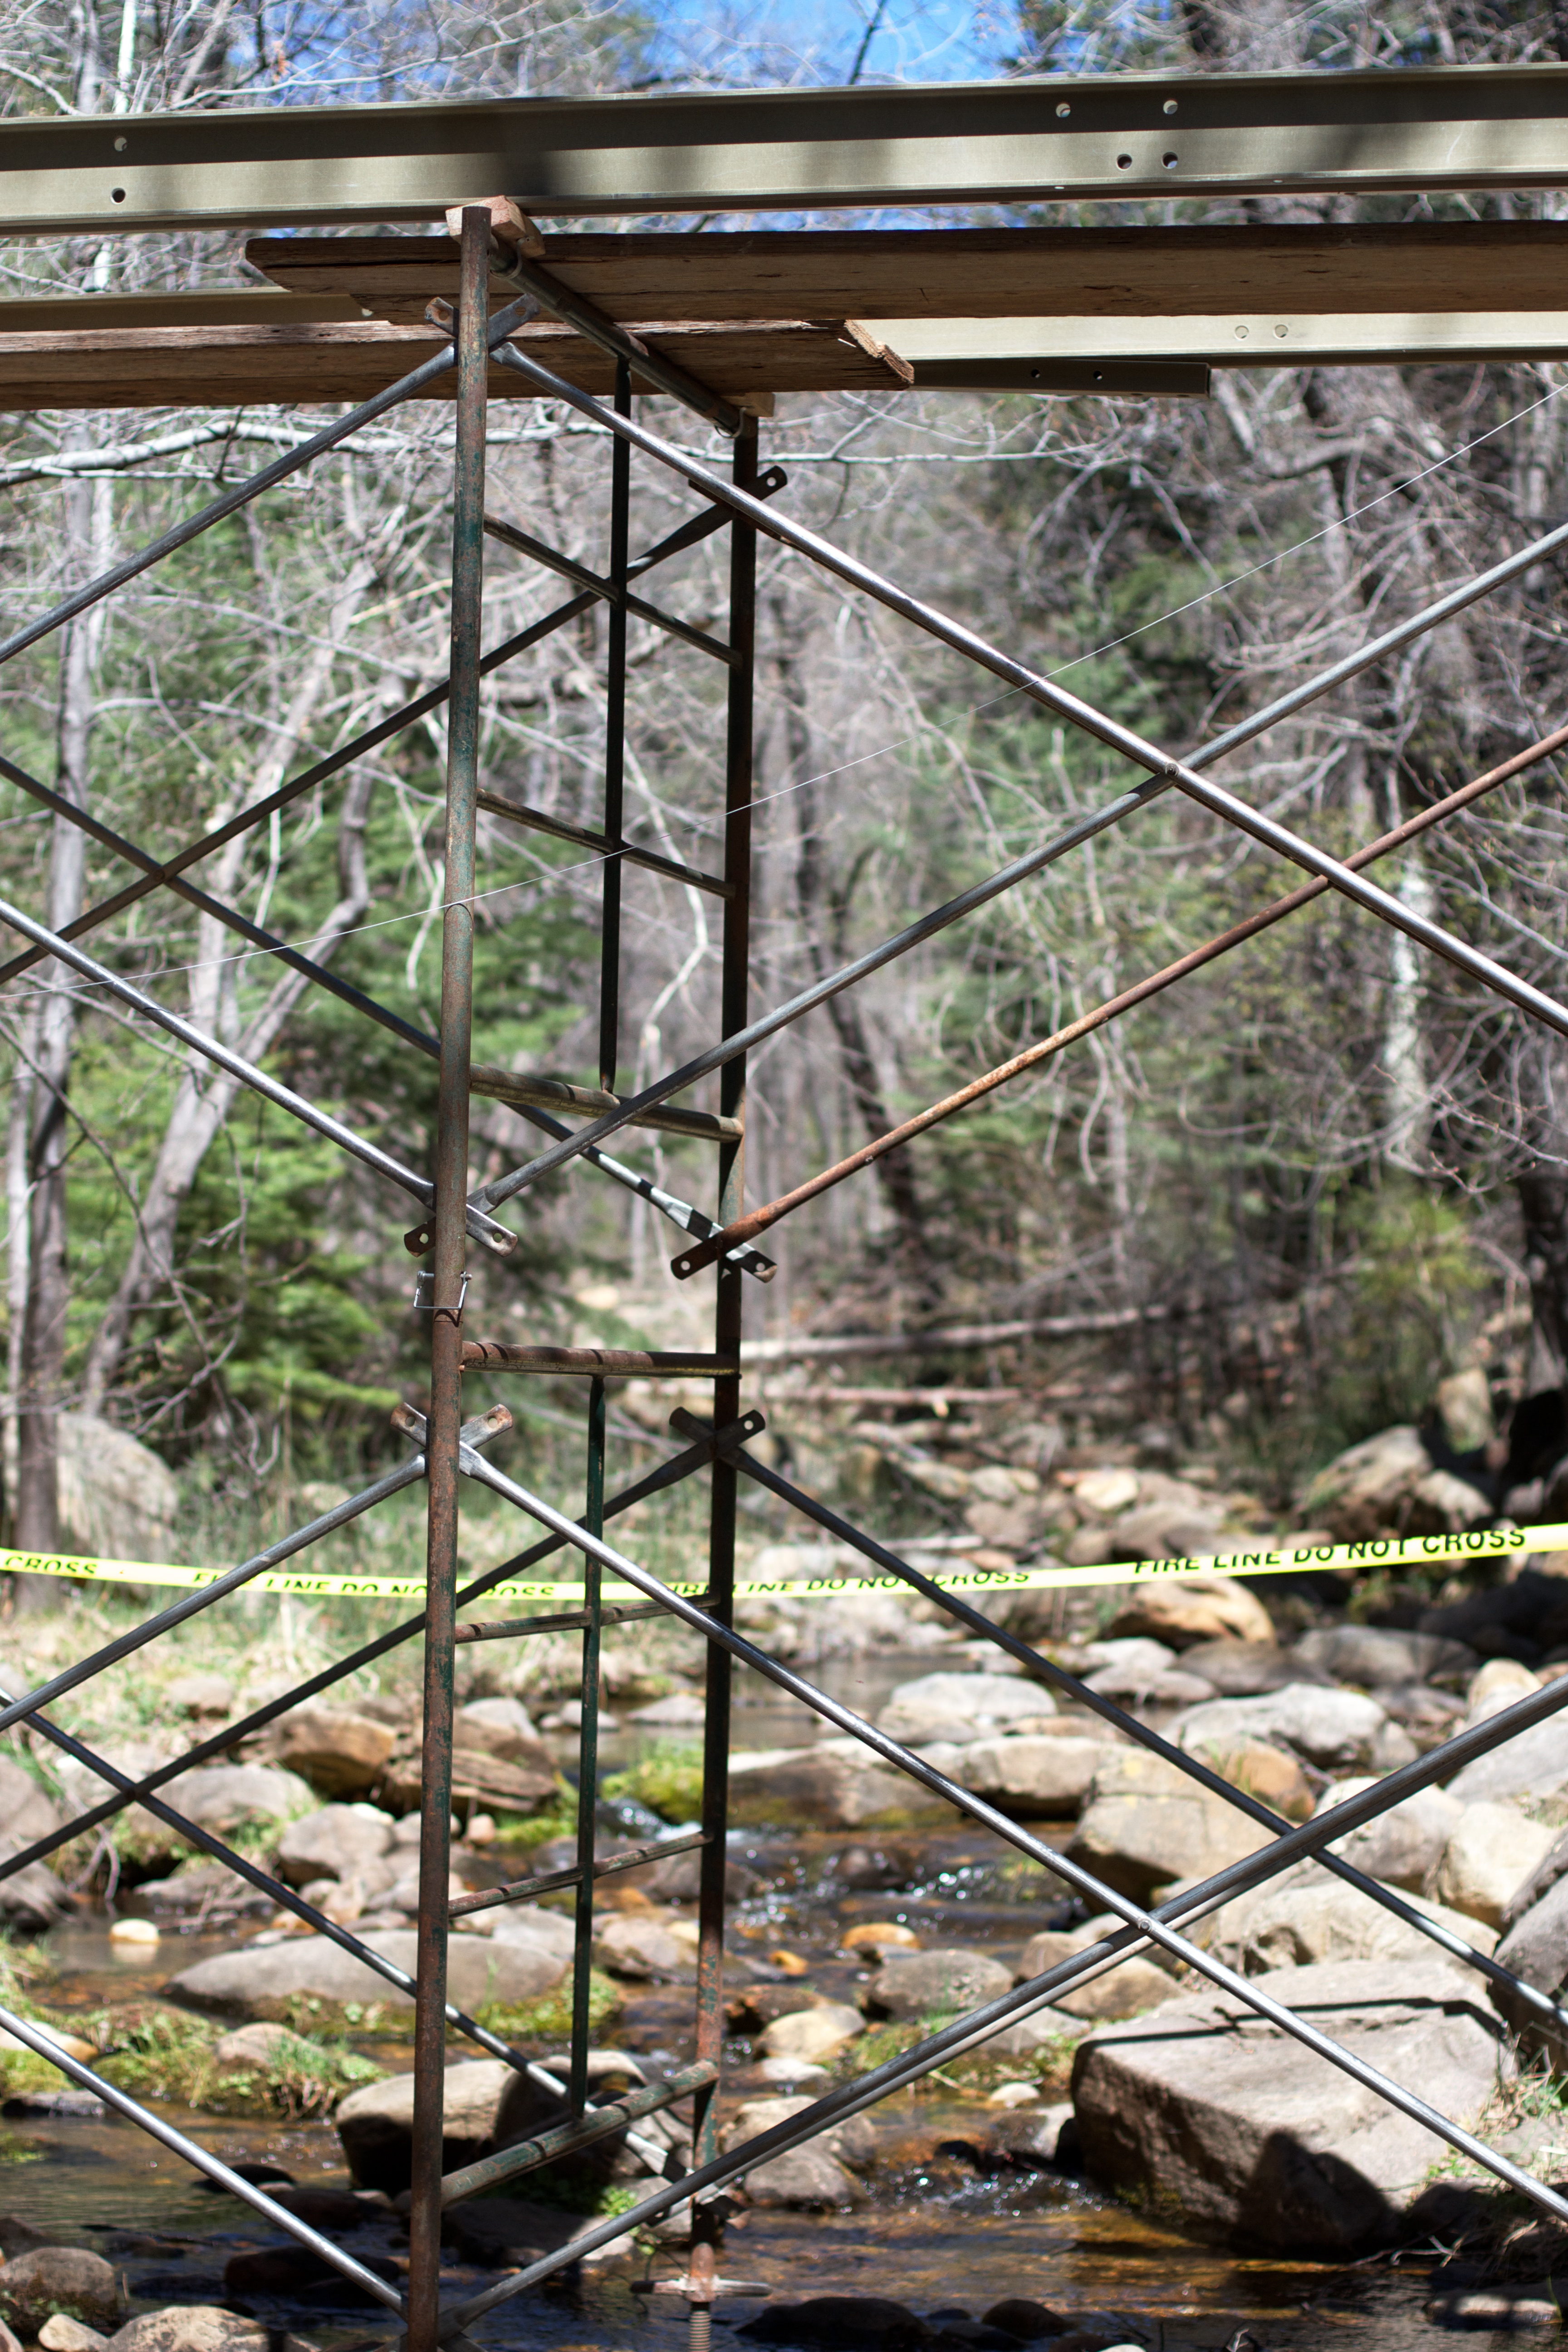
tree, track, bridge, zoo, garden, pstrails, urban area, outdoor structure